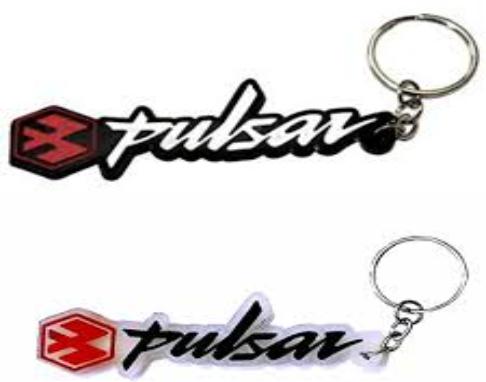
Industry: Others